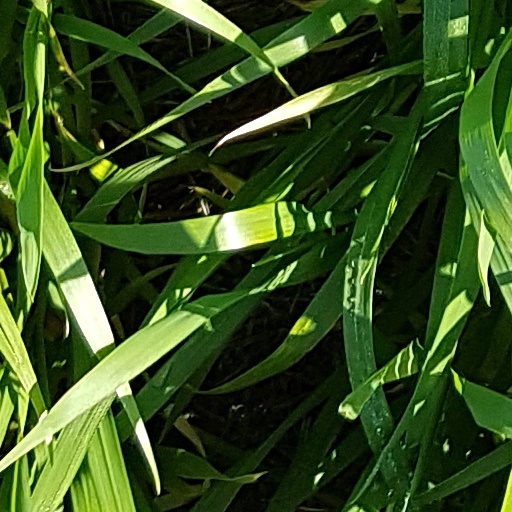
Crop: wheat